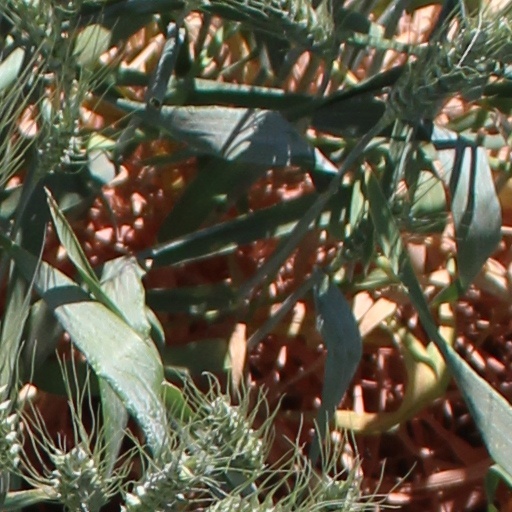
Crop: wheat